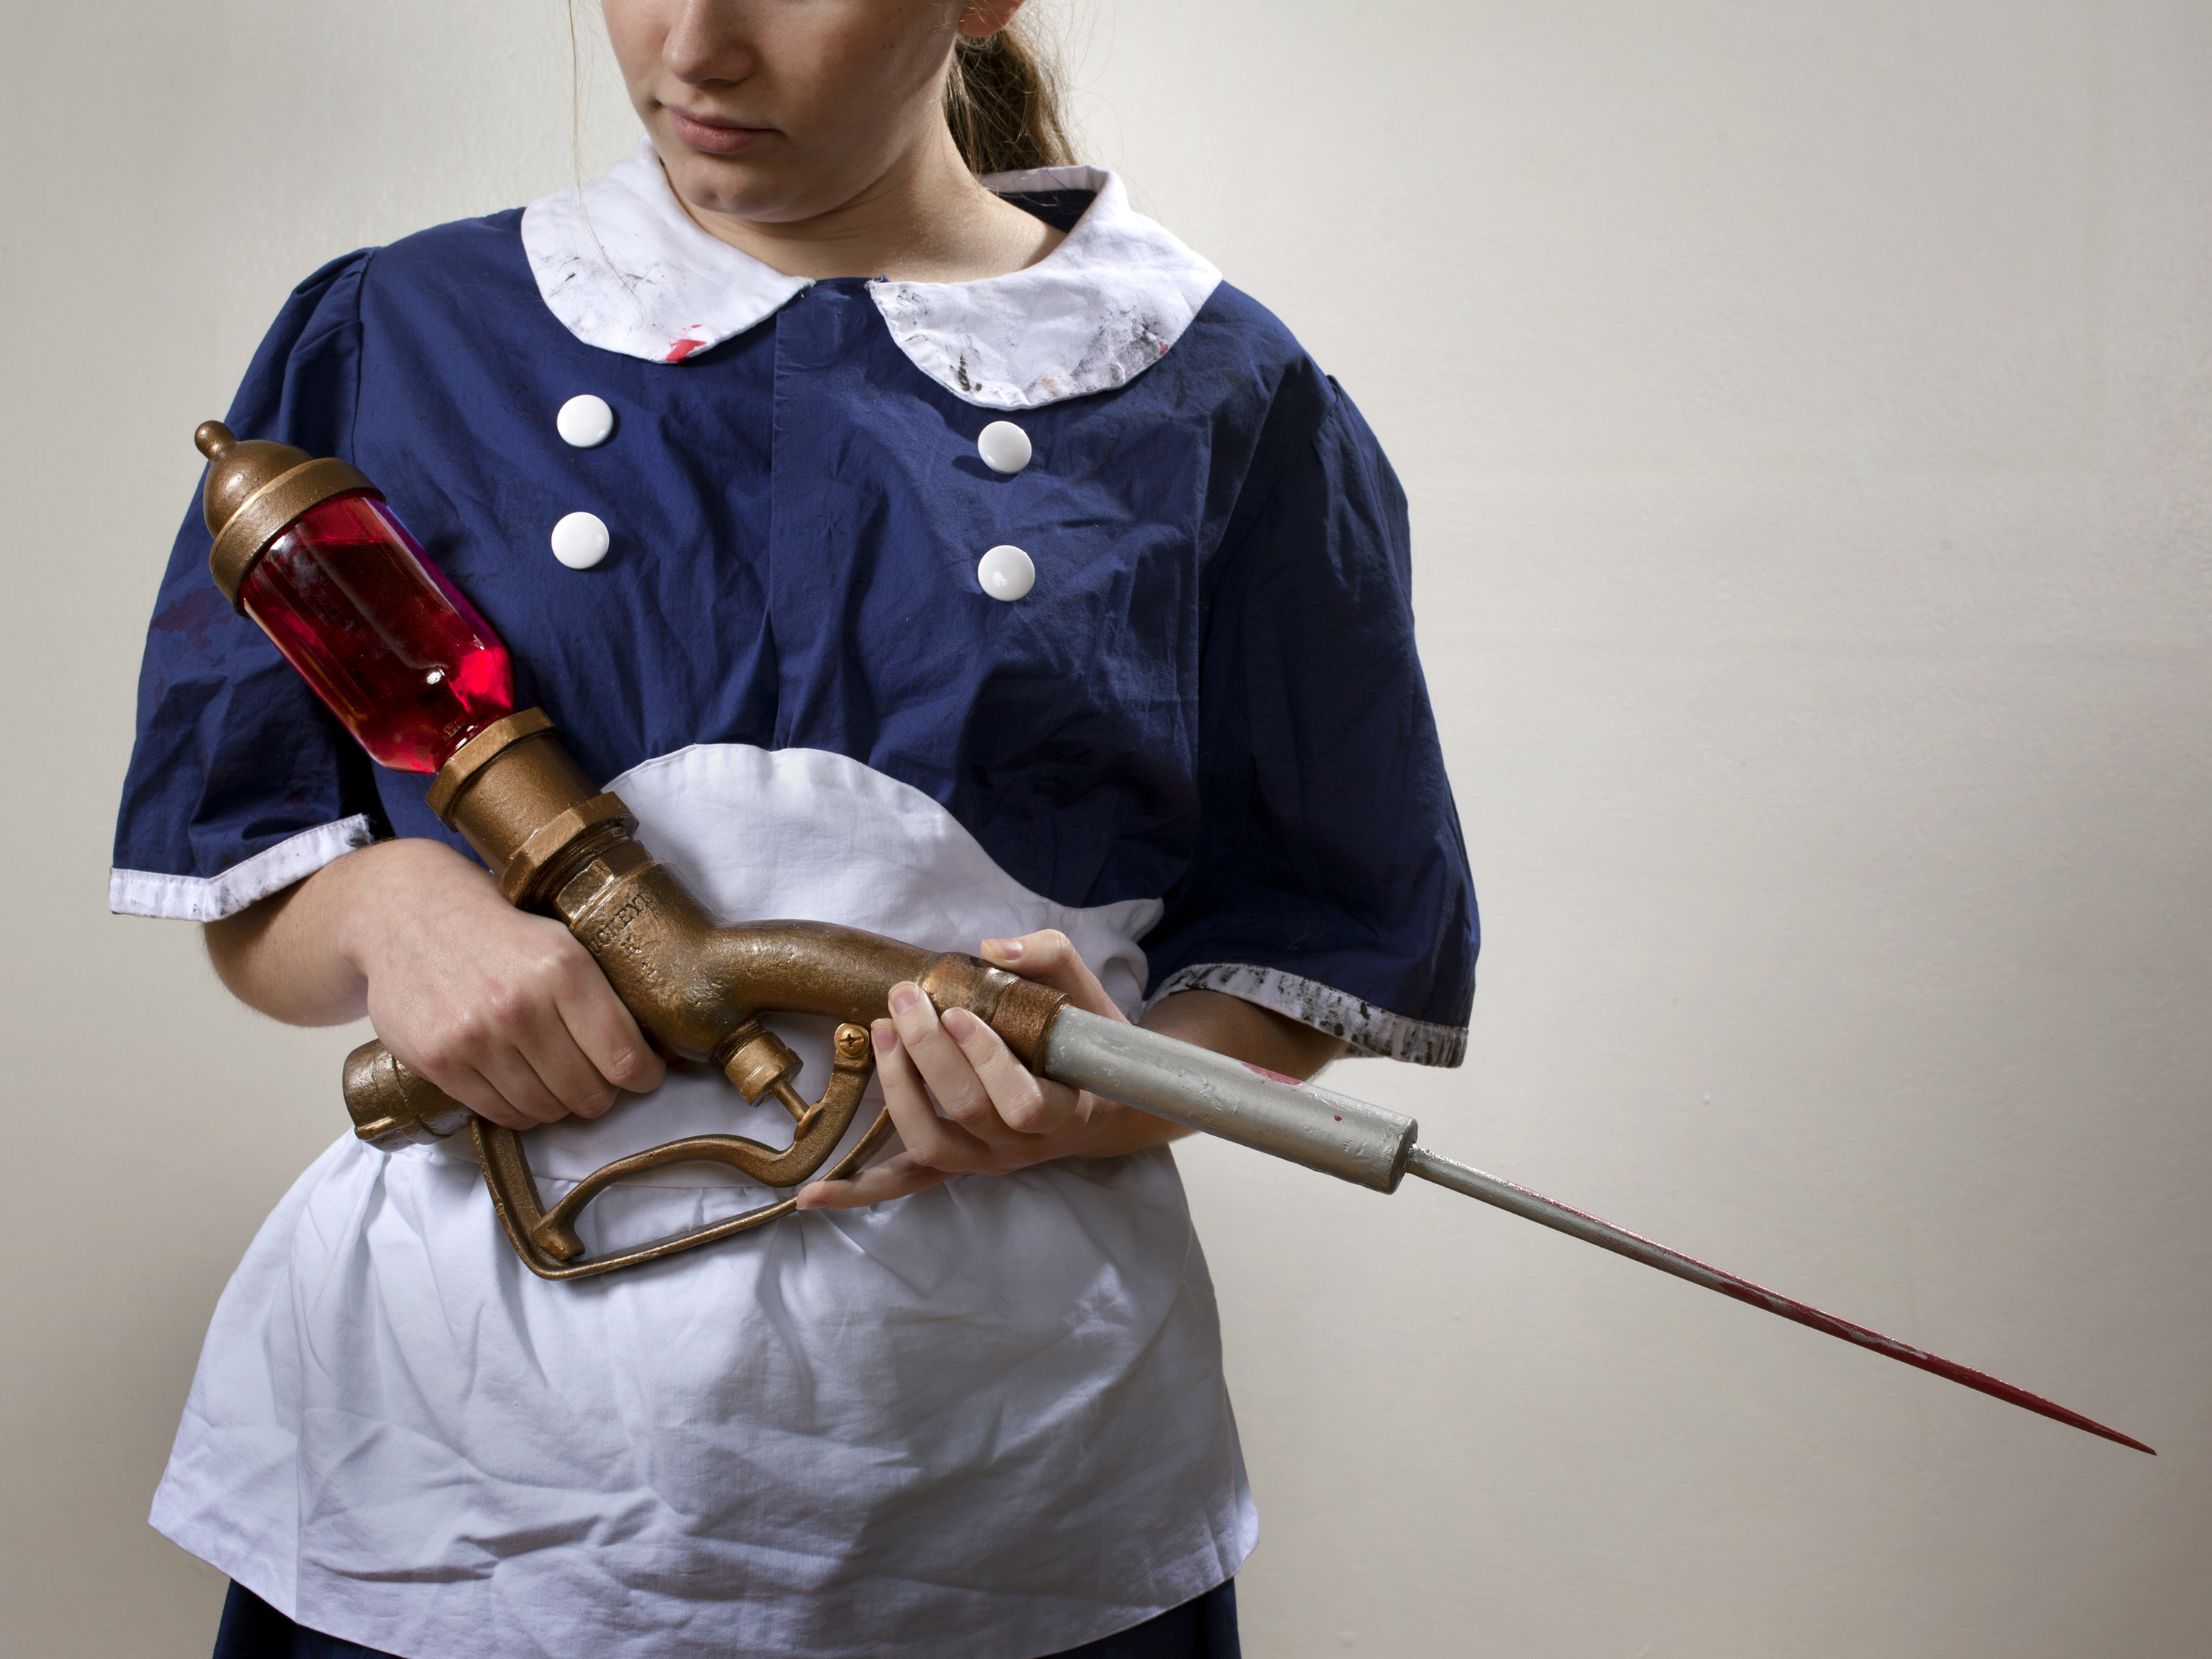
person, child, clothing, california, homemade, product, costume, prop, manga, sacramento, 2011inphotos, videogame, littlesister, pvcpipe, tapplastics, bioshock, stageprop, castplastic, adamsyringe, resinmold